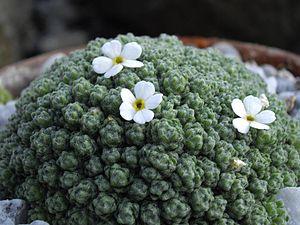
L’Androsace de Suisse est une espèce de plantes vivaces de la famille des Primulacées.